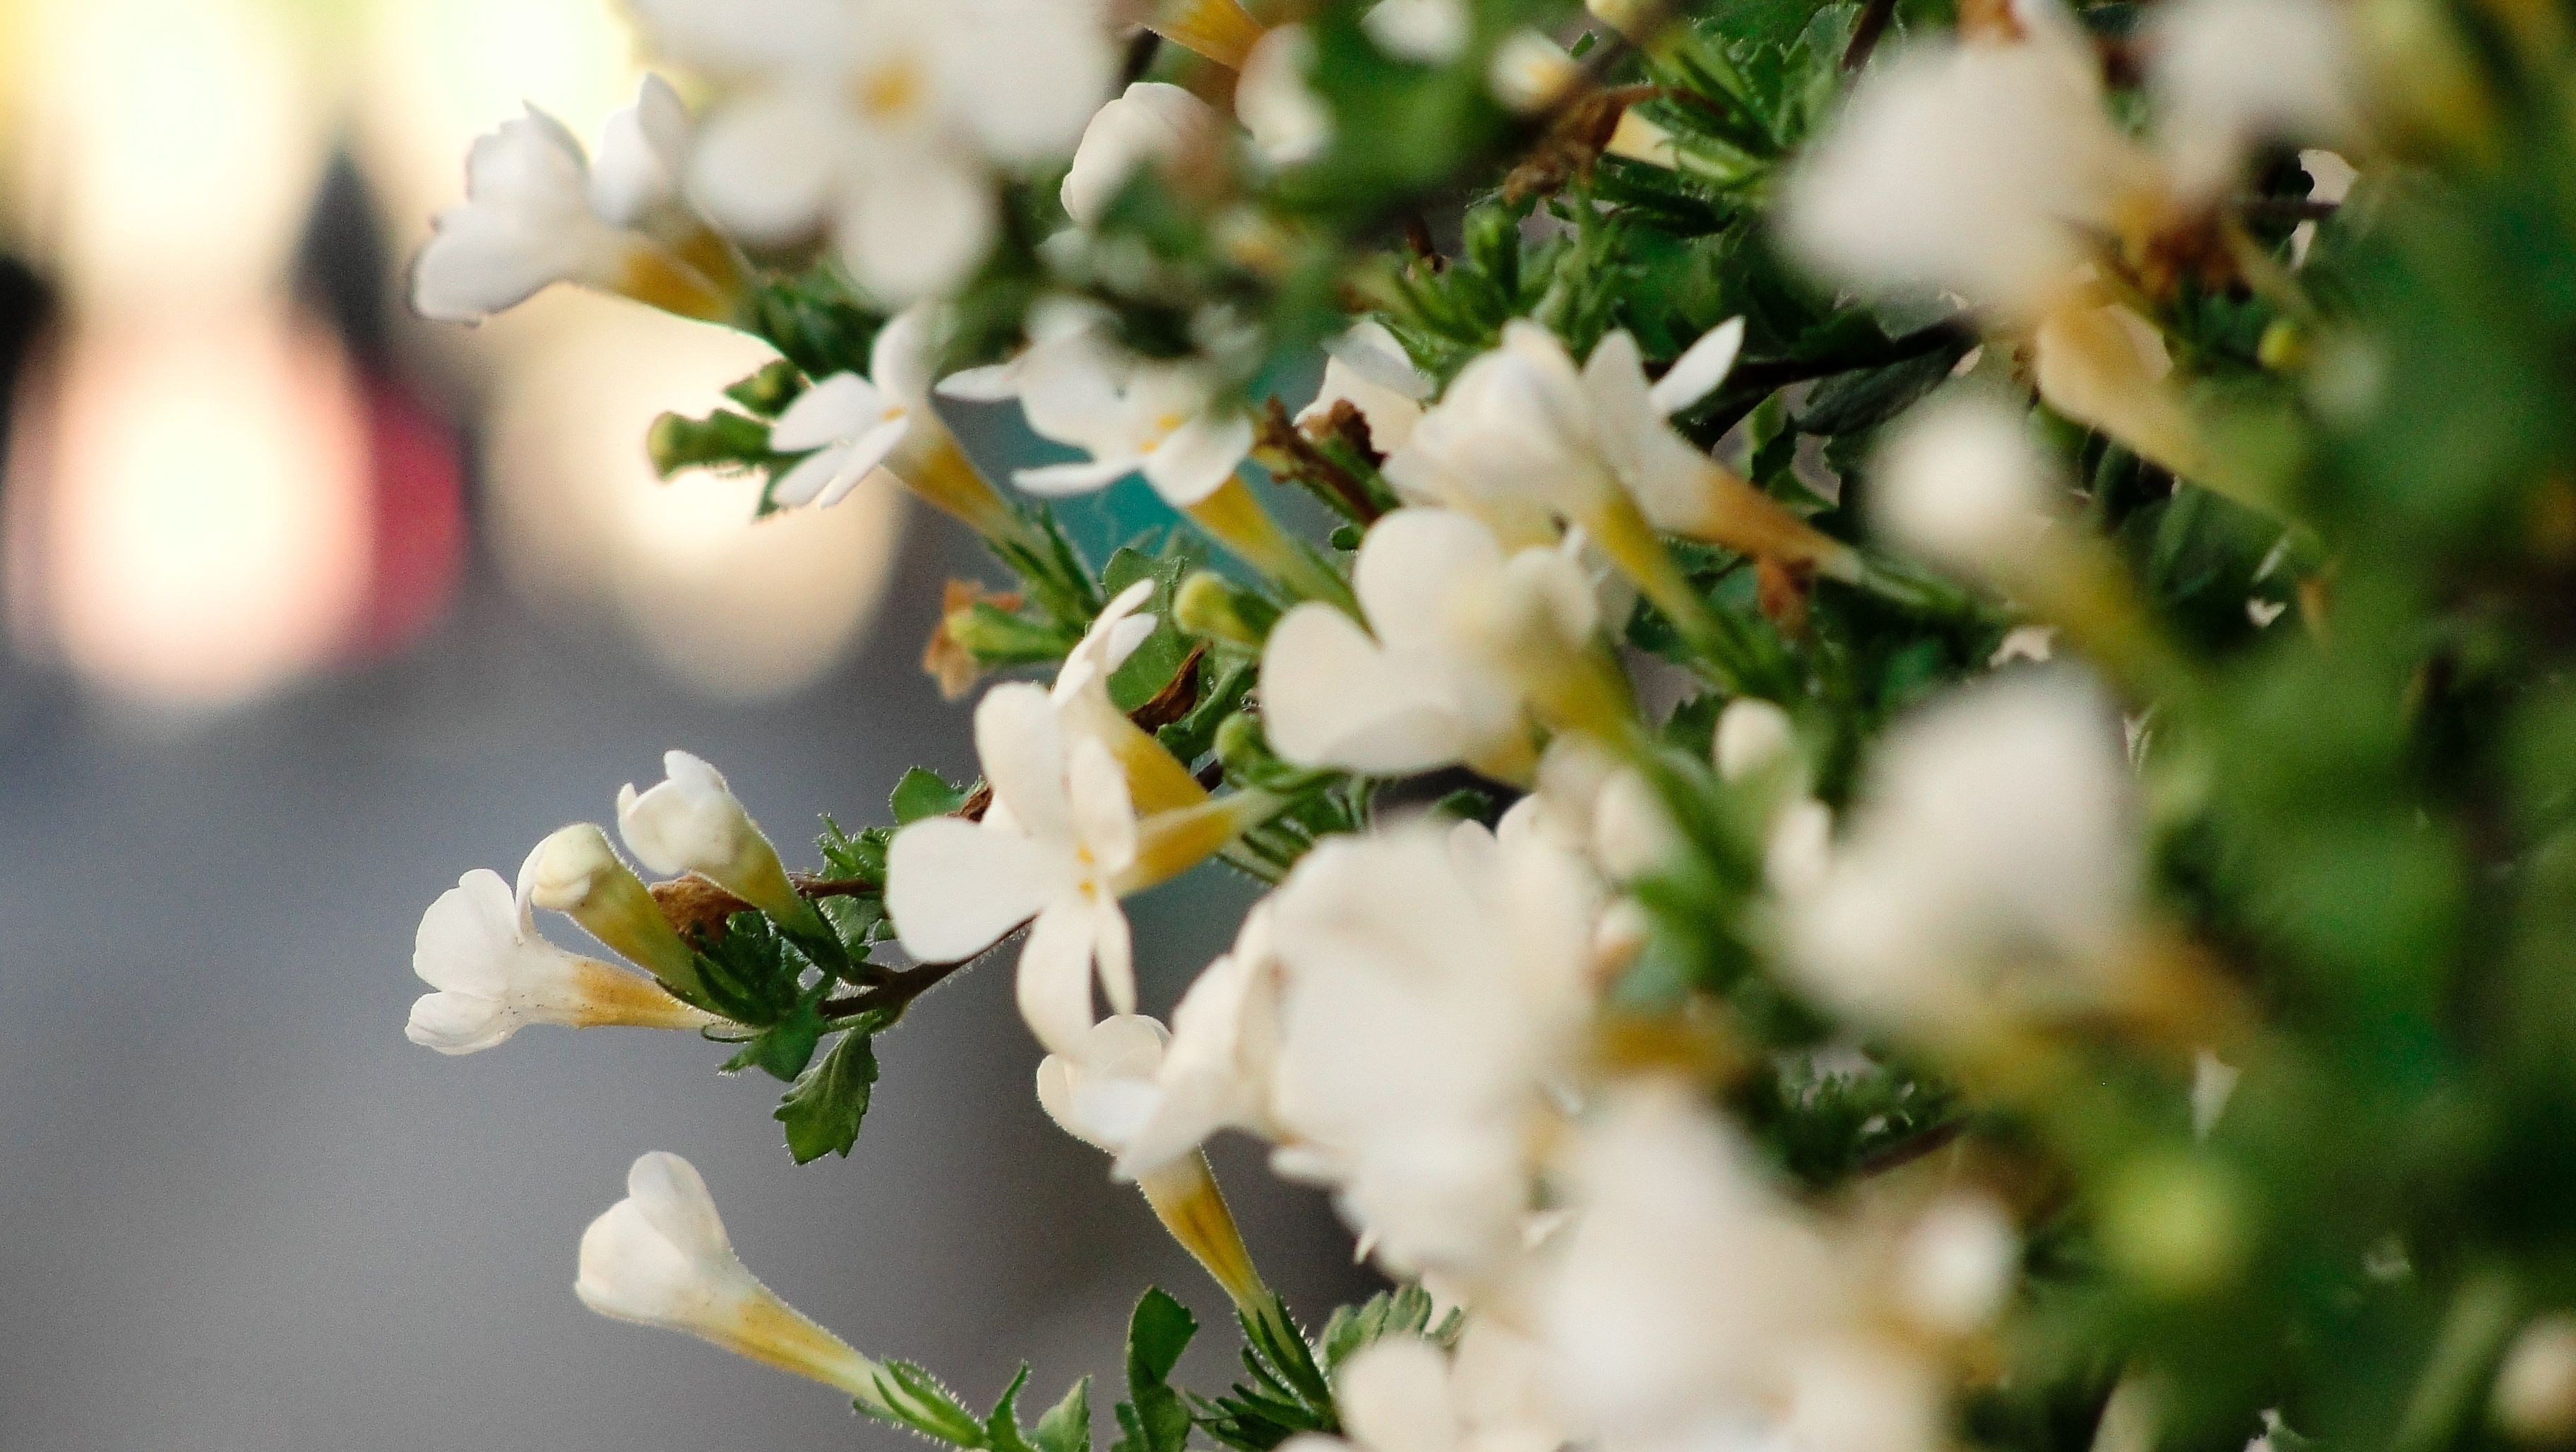
nature, branch, blossom, plant, sunlight, leaf, flower, petal, spring, green, botany, flora, season, wildflower, close up, shrub, floristry, macro photography, jasmine, flowering plant, flower bouquet, land plant